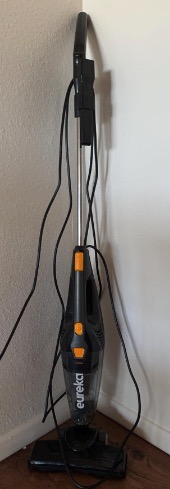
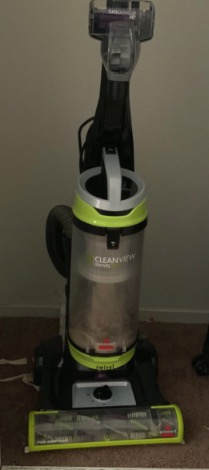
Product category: items_vacuum
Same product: no